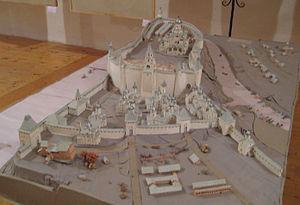
Le Bourg de Dovmont est constitué de constructions en pierre datant du XIIᵉ siècle, qui renforçaient le dispositif défensif du Krom de Pskov en élargissant la surface de cette forteresse et protégeant les immeubles urbains de Pskov. Sa surface s'étendait sur 13,500 mètres carrés. Son nom lui vient de celui de Dovmont de Pskov, prince de Pskov de 1266 à 1299.